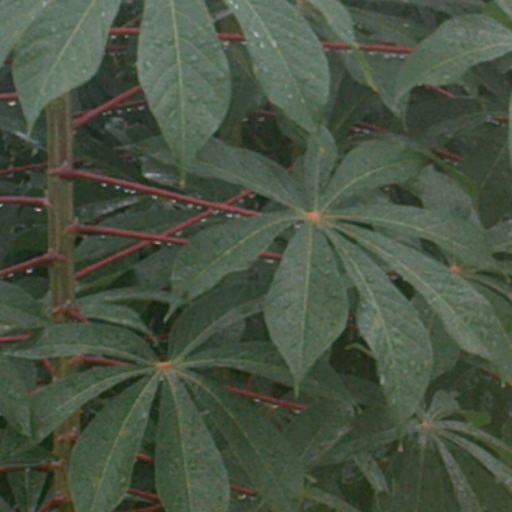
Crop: cassava